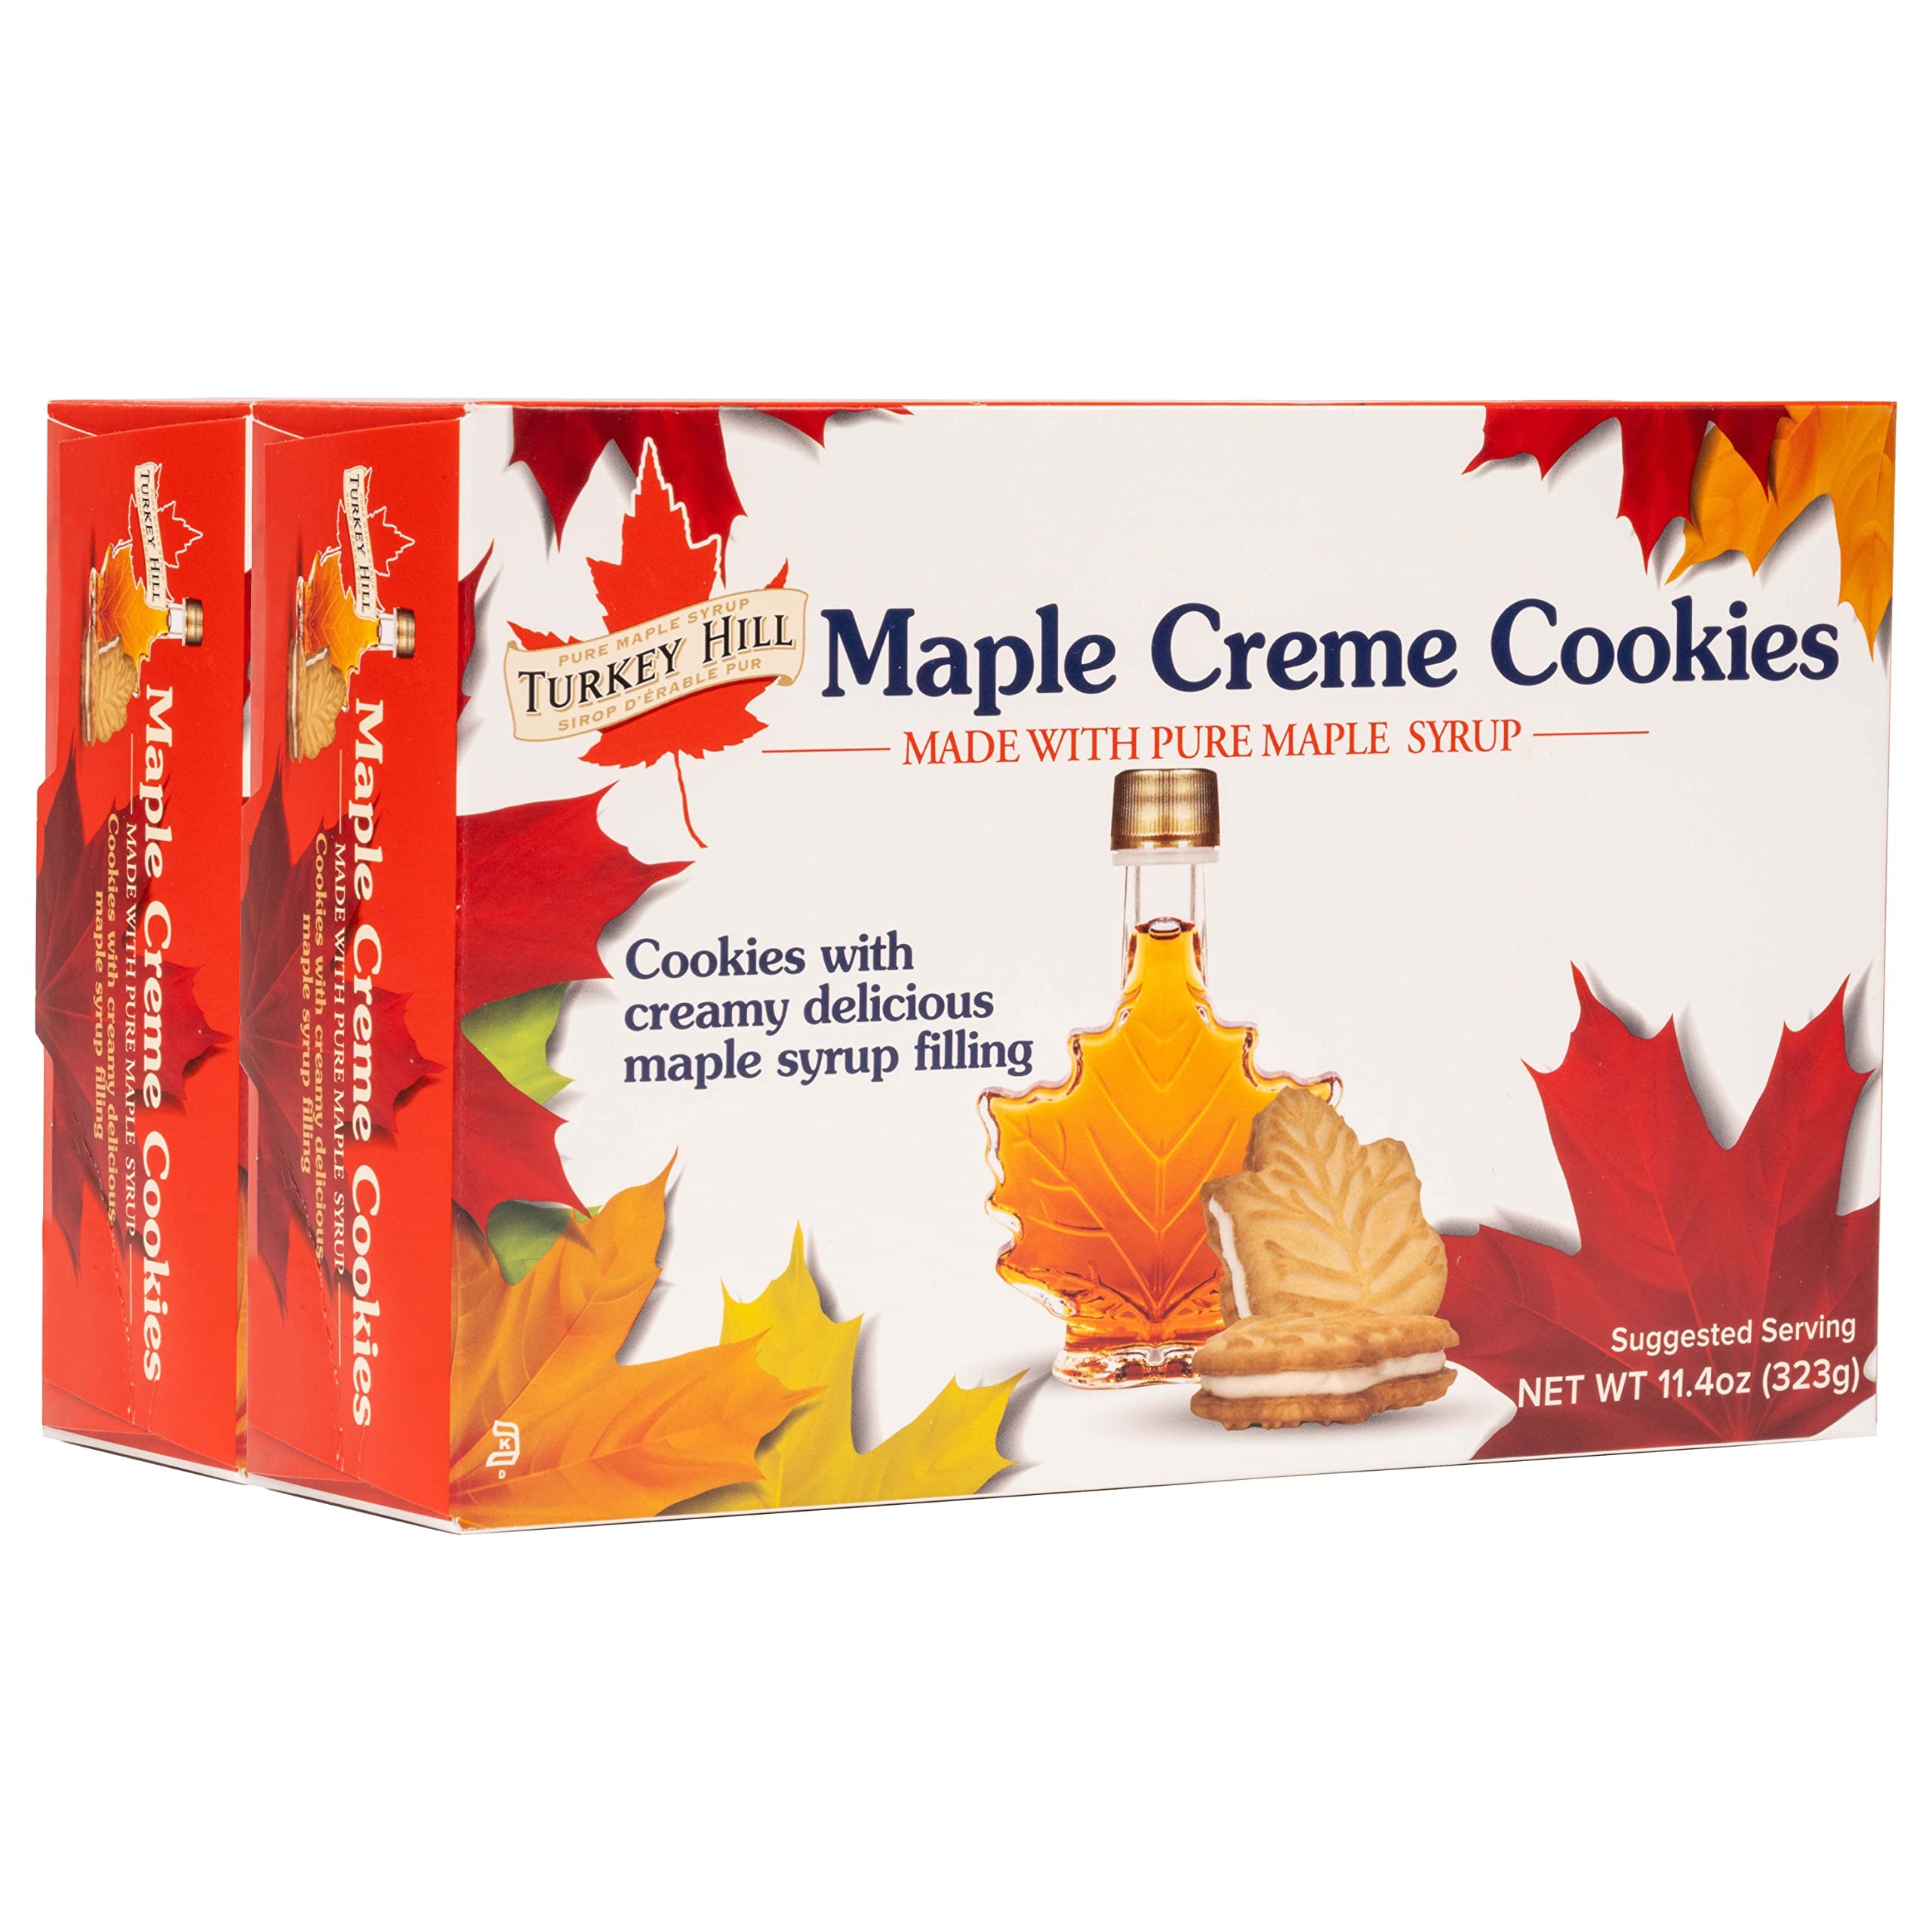
Item Name: Turkey Hill Sugarbush 100% Pure Canadian Premium Maple Syrup Cream Filled Cookies - All-Natural Maple Leaf Shape Delicious Cookies, (2 Pack, Cream Cookies)
Bullet Point 1: 𝐏𝐔𝐑𝐄 𝐂𝐀𝐍𝐀𝐃𝐈𝐀𝐍 𝐌𝐀𝐏𝐋𝐄 𝐒𝐘𝐑𝐔𝐏: Made with 100% pure Canadian maple syrup that is smooth, natural flavor. Charming in a maple leaf shape and made with real maple syrup with all-natural certified organic ingredients these cookies offer a bold, rich flavor
Bullet Point 2: 𝐏𝐀𝐂𝐊 𝐎𝐅 𝟐 𝐂𝐑𝐄𝐀𝐌 𝐂𝐎𝐎𝐊𝐈𝐄: This maple syrup cream cookie contains two boxes of 14 cookies. Get 14 cookies in each box with creamy, delicious penetrated maple syrup. These 2 box has a total number of 28 cream cookies as a family pack.
Bullet Point 3: 𝐇𝐄𝐀𝐋𝐓𝐇𝐘 𝐈𝐍𝐆𝐑𝐄𝐃𝐈𝐄𝐍𝐓𝐒: Ingredients enriched wheat flour, cocoa powder, corn starch, glucose, salt, sodium bicarbonate, maple syrup, soy, artificial and natural flavors; no artificial flavors, no preservative
Bullet Point 4: 𝐒𝐀𝐓𝐈𝐒𝐅𝐀𝐂𝐓𝐎𝐑𝐘 𝐂𝐀𝐍𝐀𝐃𝐈𝐀𝐍 𝐌𝐀𝐏𝐋𝐄 𝐓𝐀𝐒𝐓𝐄: The crisp texture and rich flavor make these cookies a perfect satisfactory snack. Great with a cup of coffee, cold glass of milk, or just by themselves
Bullet Point 5: 𝐅𝐄𝐄𝐃 𝐎𝐍 𝐓𝐇𝐄 𝐆𝐎: Perfect cookies for your busy lifestyle. Great for breakfast, lunches, dessert, travel, work, mid-day snack or before the gym and snacking on the go
Product Description: <p>Take a moment to enjoy the delectable taste of maple with these <strong>Turkey Hill Sugarbush</strong> premium maple syrup cream-filled cookies. Charming in a maple leaf shape and made with 100% pure Canadian maple syrup. All-natural certified organic cookies that offer a bold, rich flavor. This maple syrup cream cookie contains two boxes of 14 cookies. Get 14 cookies in each box with creamy, delicious penetrated maple syrup. These 2 box has a total number of 28 cream cookies. Our cookies have wheat flour, cocoa powder, corn starch, glucose, salt, sodium bicarbonate, maple syrup, soy, artificial and natural flavors. These biscuits may also contain eggs, milk, and tree nuts. They're a delicious treat to divulge during lunch, snack time, or during a party. Great for individual enjoyment, parties or holiday gatherings, snacks, Christmas or year-round with unmatched freshness. Enjoy the taste of real maple syrup in every bite of these unique cookies.</p> <p><strong>Features:</strong></p> <ul> <li>Made from 100% pure Canadian maple syrup</li> <li>All-natural ingredients</li> <li>Crisp texture and rich flavor</li> <li>Maple leaf shape cookies</li> <li>Contains a total of 36 cookies in two boxes</li> <li>Perfect for a quick, sweet comforting treat</li> </ul>
Value: 22.8
Unit: Ounce

Price: 24.99